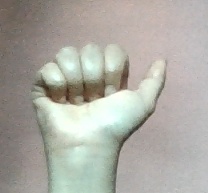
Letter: dhad